2009 May Day protests

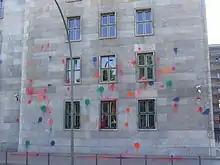
The German Federal Ministry of Finance in Berlin was pelted with paint bombs.

Violence was expected among far right and far left demonstrators and police. German police arrested twelve people after twenty-nine police were injured by two hundred protesters shouting anti-capitalist slogans in Berlin. Forty-nine demonstrators were arrested after several incidents involving bottle-throwing, rock-throwing, and setting fires. Between Berlin and Hamburg, over fifty riot police were injured.